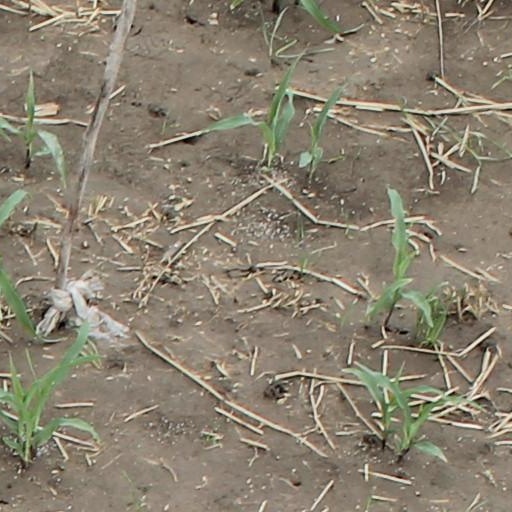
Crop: maize; corn